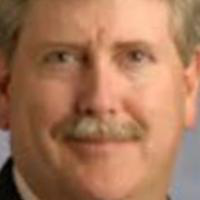
Age group: age 56-65